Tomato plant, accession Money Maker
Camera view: vertical (180 deg); turntable rotation: 330 degrees
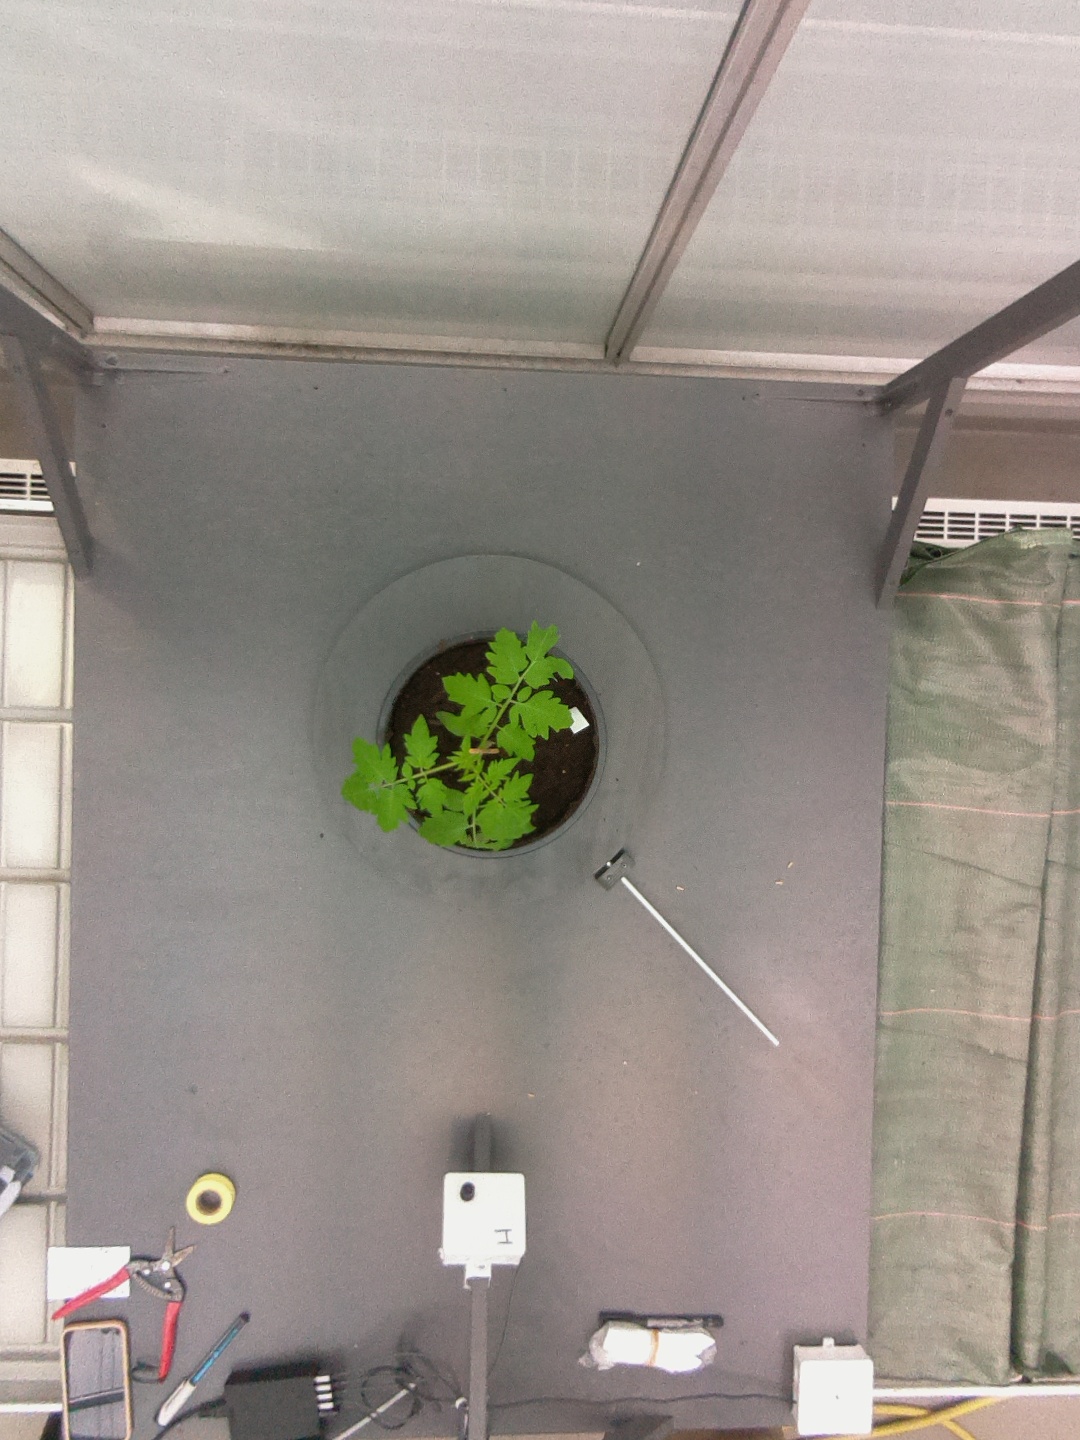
BBCH growth stage 13: 6 of true leaves visible